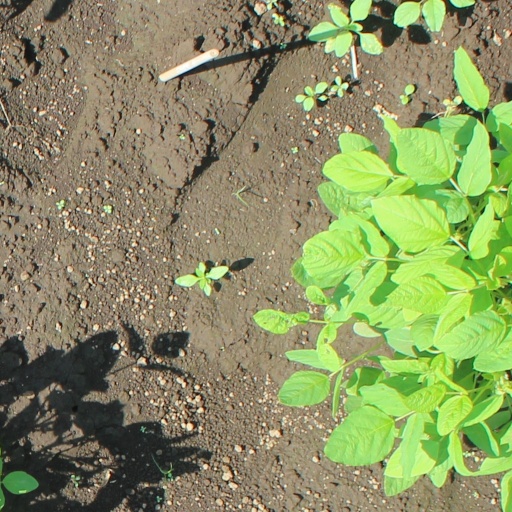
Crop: soybean